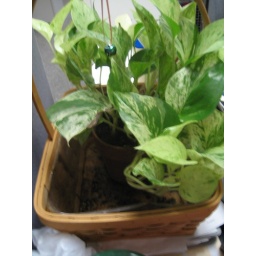
in a basket on my desk at work